Giovanni Battista Riccioli

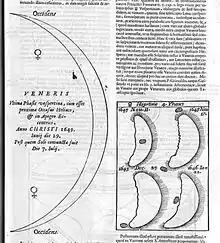
The crescent phases of Venus and detailed representations of its appearance as seen through a telescope, from Riccioli's 1651 "New Almagest".

One of Riccioli's most significant works was his 1651 "Almagestum Novum" ("New Almagest"), an encyclopedic work consisting of over 1500 folio pages (38 cm x 25 cm) densely packed with text, tables, and illustrations. It became a standard technical reference book for astronomers all over Europe: John Flamsteed (1646–1719), the first English astronomer royal, a Copernican and a Protestant, used it for his Gresham lectures; Jérôme Lalande (1732–1807) of the Paris Observatory cited it extensively even though it was an old book at that point; the 1912 "Catholic Encyclopedia" calls it the most important literary work of the Jesuits during the seventeenth century. Within its two volumes were ten "books" covering every subject within astronomy and related to astronomy at the time: